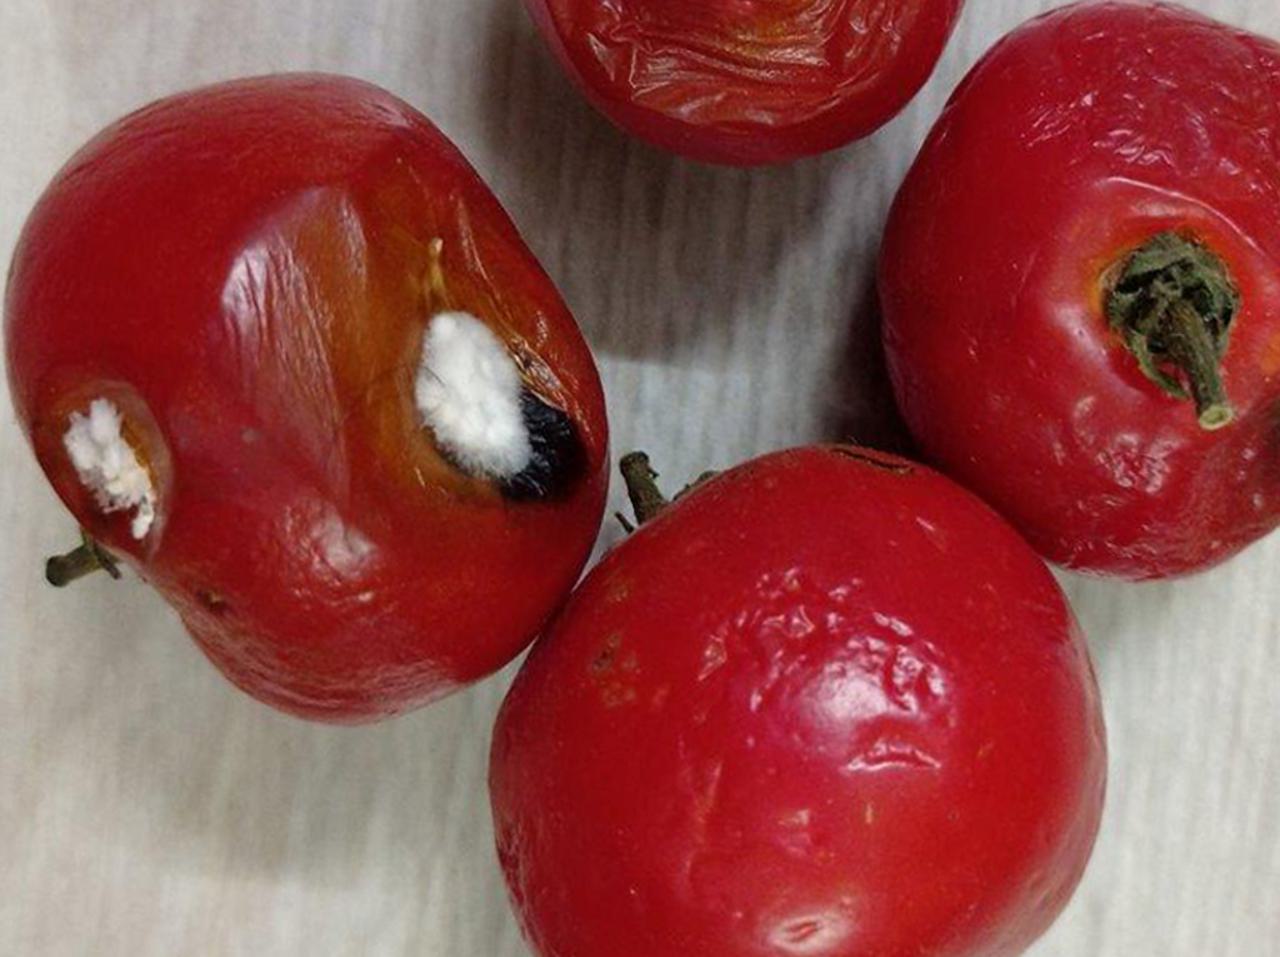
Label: Rotten